Lookaround

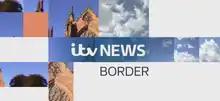

ITV News Lookaround is the name of a British television news service produced by ITV Tyne Tees & Border and broadcasting to the ITV Border region.